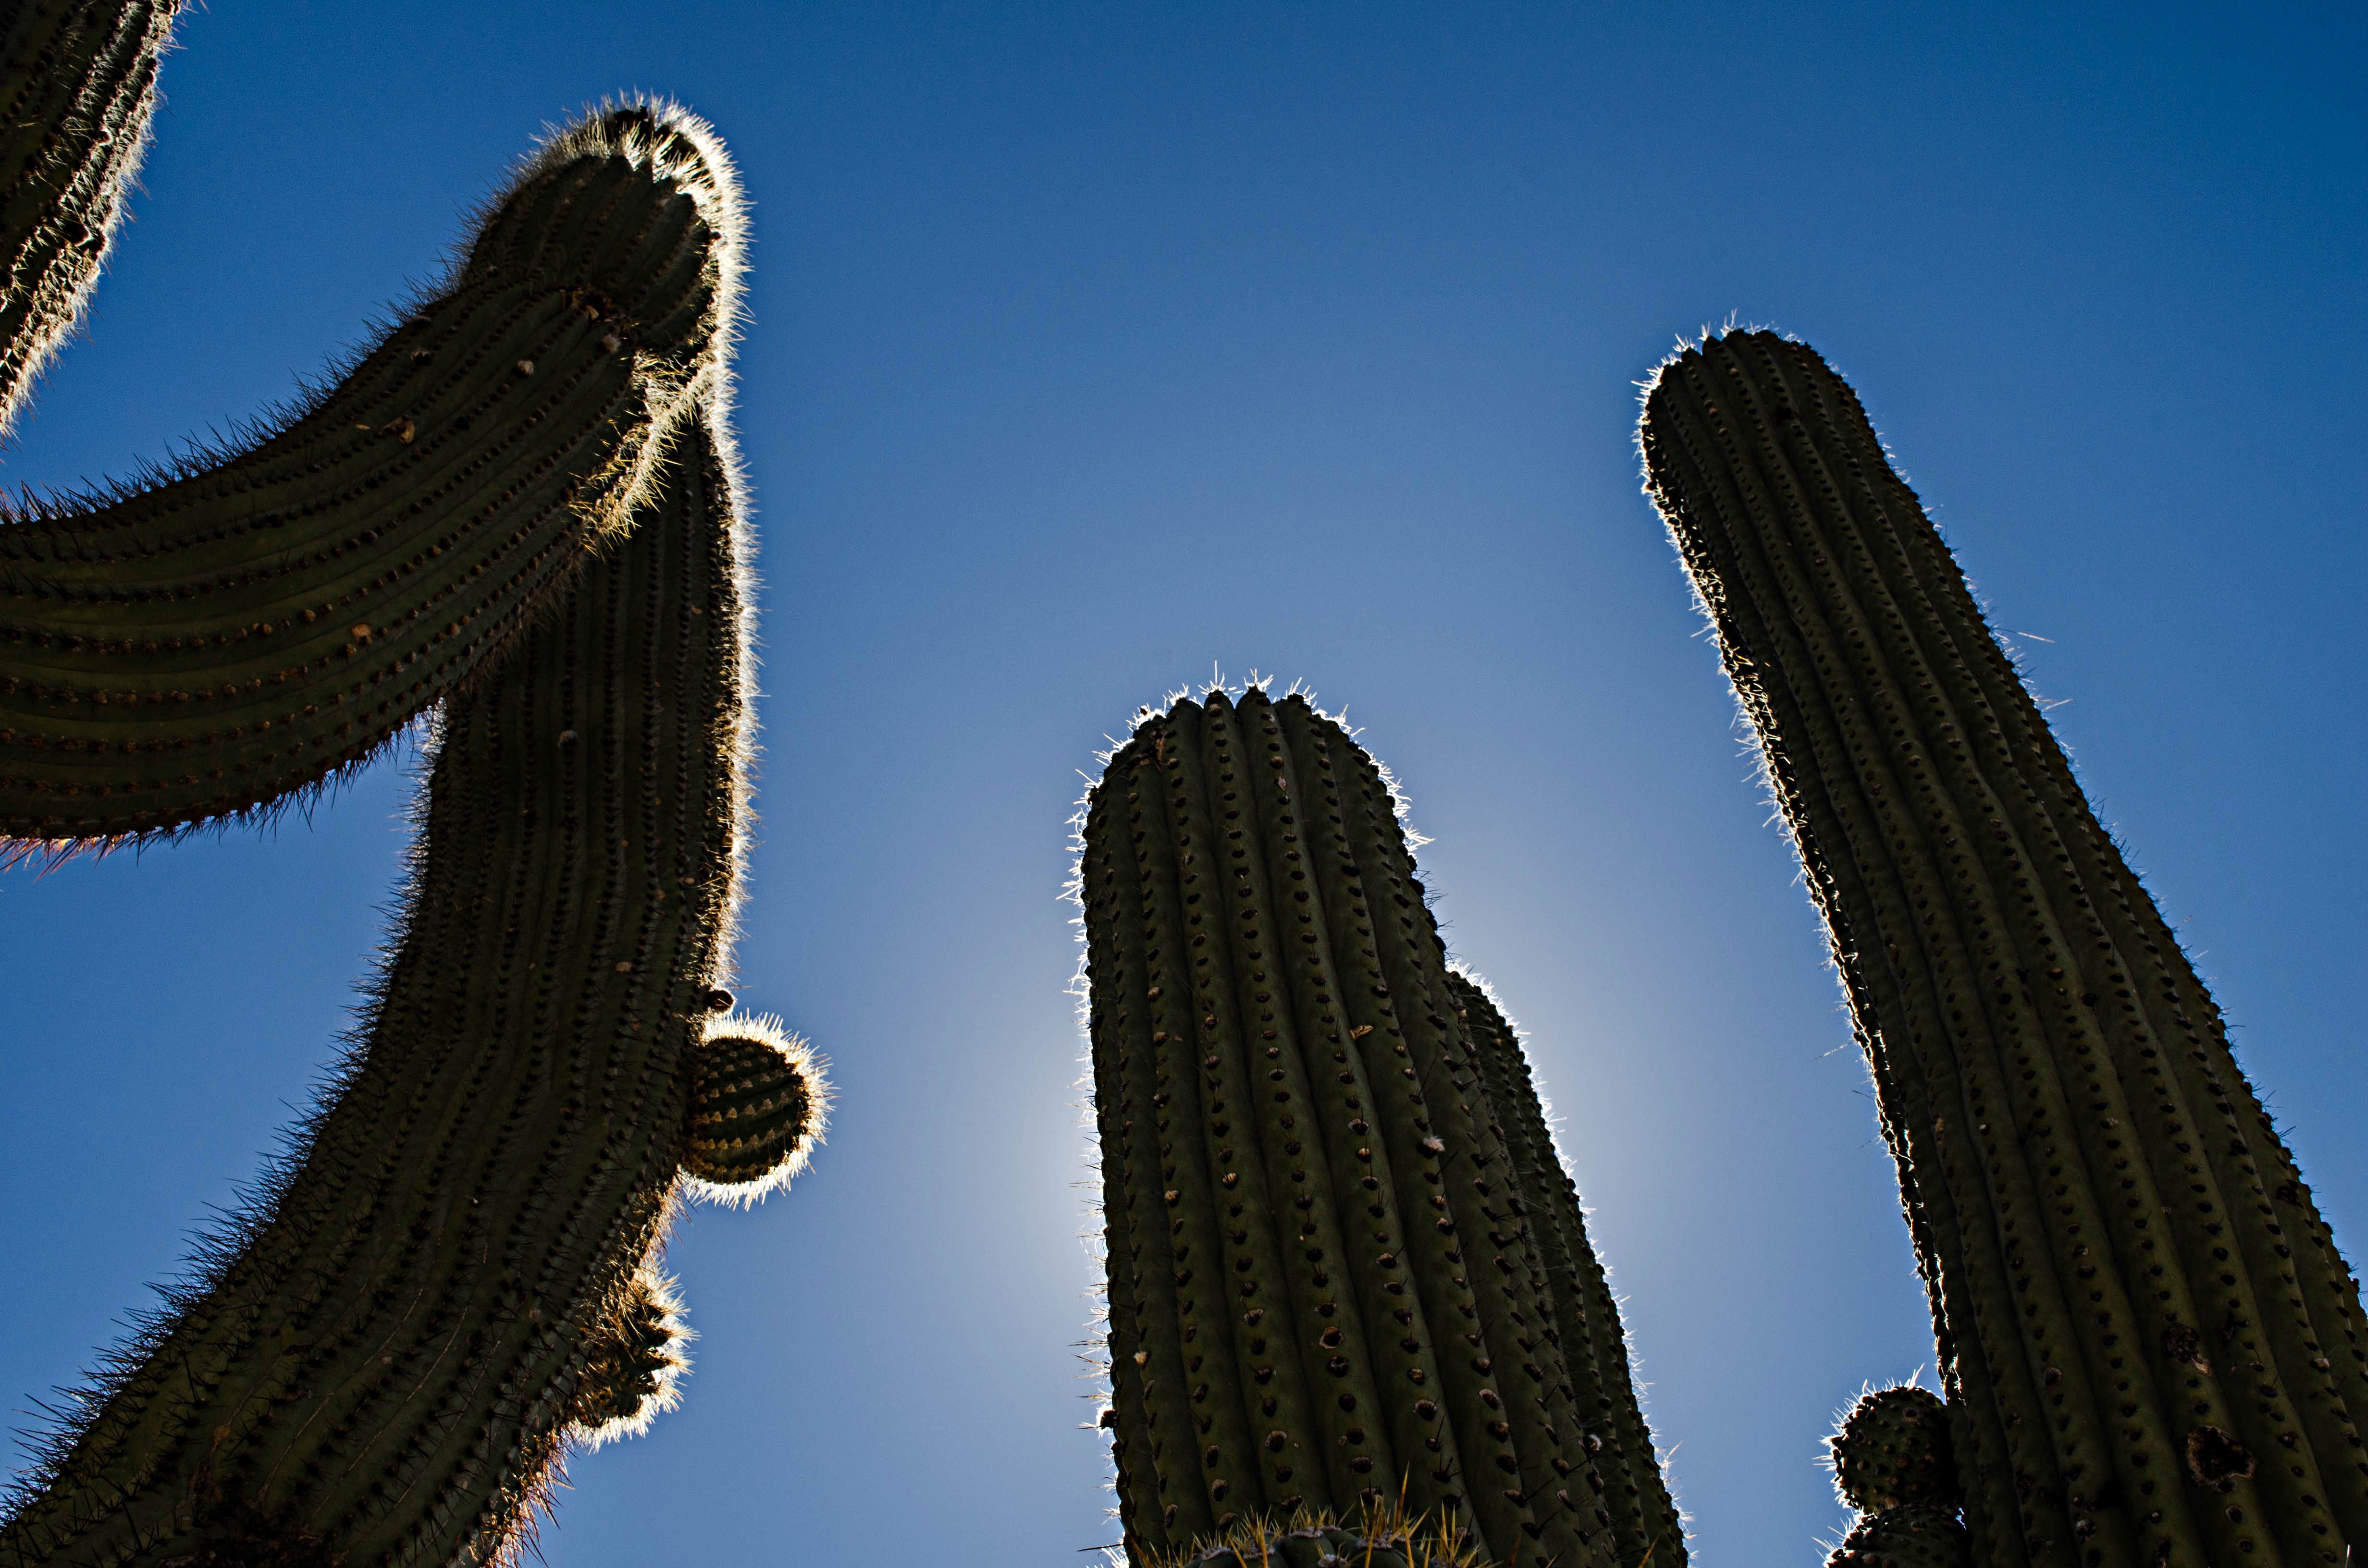
tree, plant, sky, flower, skyscraper, reflection, landmark, blue, backlight, card n